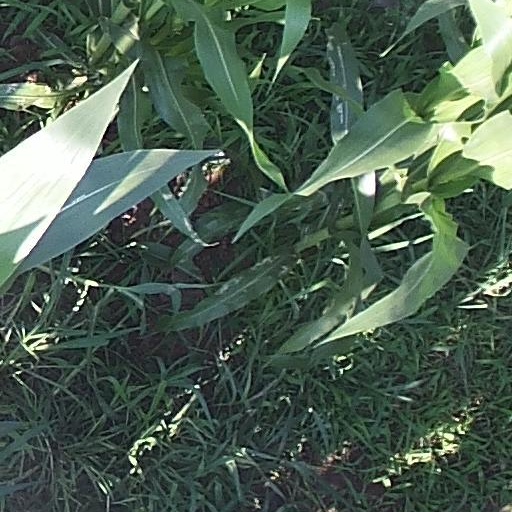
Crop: maize; corn